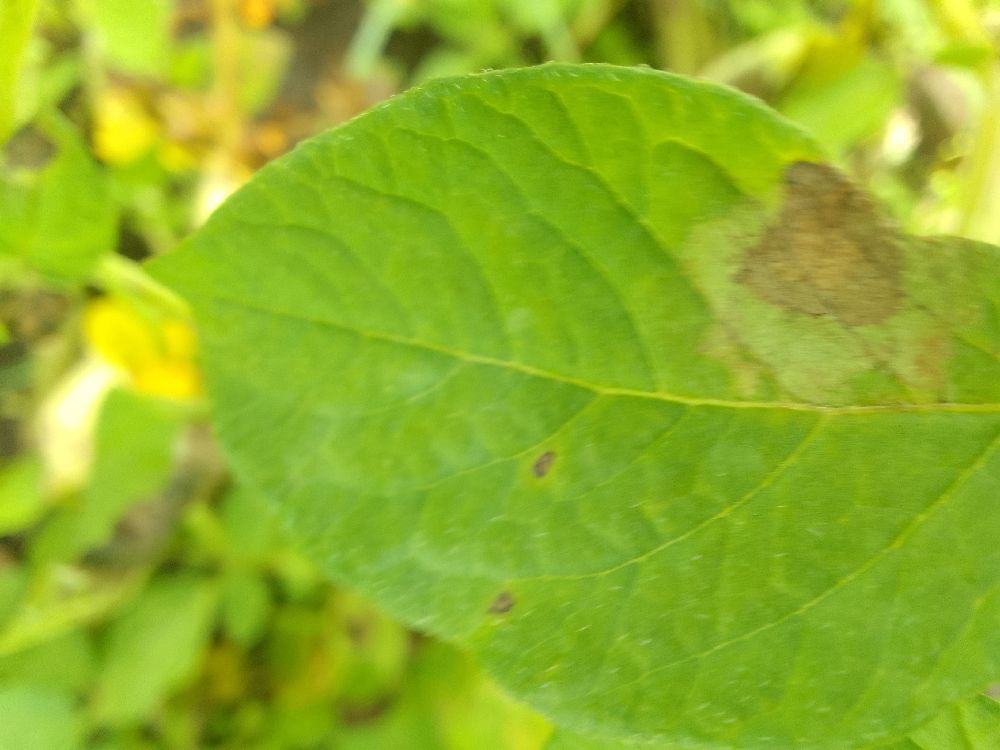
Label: Late blight